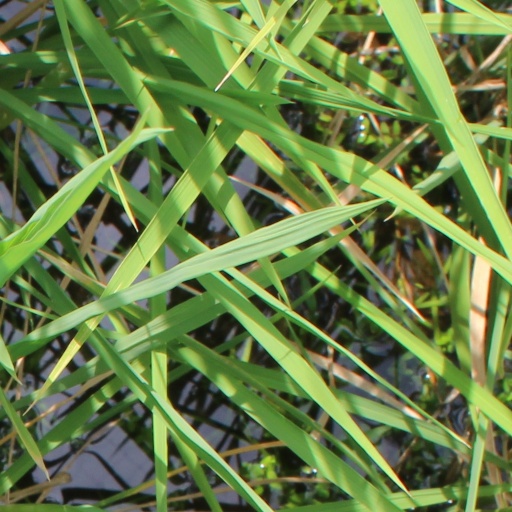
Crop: rice